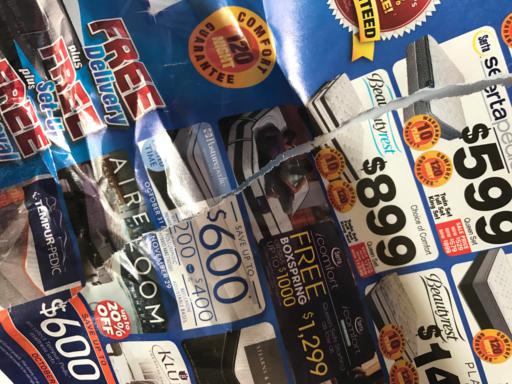
Waste category: paper